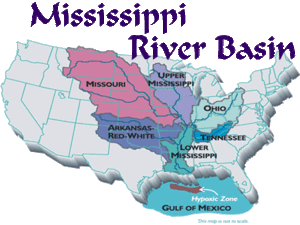
Le Mississippi est un fleuve situé en Amérique du Nord traversant la partie centrale des États-Unis. Il coule du nord du Minnesota au golfe du Mexique et son cours a une orientation méridienne. Le Mississippi a une longueur de 3 780 km : seul l'un de ses affluents, le Missouri, est plus long en Amérique du Nord. La longueur cumulée de ces deux cours d'eau, qui dépasse les 6 800 km, et la superficie du bassin versant font du Mississippi l'un des fleuves les plus importants du monde et du Missouri-Mississippi l'un des bassins fluviaux les plus grands du monde. Pendant l'époque précolombienne, le Mississippi constitue déjà une voie de navigation dont le cours supérieur est appelé par les Ojibwés misi-ziibi, qui signifie « grand fleuve », repris en 1666 en français sous la forme Messipi. Supervisé par la Mississippi Valley Division et une commission fédérale créée en 1879, le fleuve reste encore aujourd'hui un élément fondamental de l'économie et de la culture américaine.